Pender Island

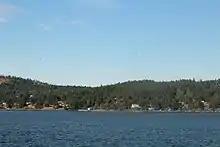
North Pender Island from the ferry

Pender Island can be accessed by regular ferry service provided by BC Ferries from Swartz Bay (near Victoria), Tsawwassen (near Vancouver), and other southern Gulf Islands, which dock in Otter Bay. There are also scheduled seaplane and water taxi services. On the Islands there is a system of "car stops," Pender Island's official alternative to hitch hiking. Conveniently located around the island you will find posts with maps, and often a handy chair.